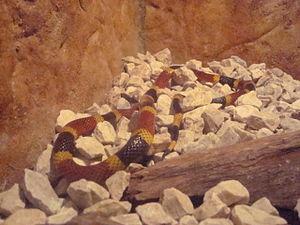
Micrurus est un genre de serpents de la famille des Elapidae. Ce sont des serpents venimeux de type « serpent corail ».
Micrurus mosquitensis est une espèce de serpents de la famille des Elapidae.